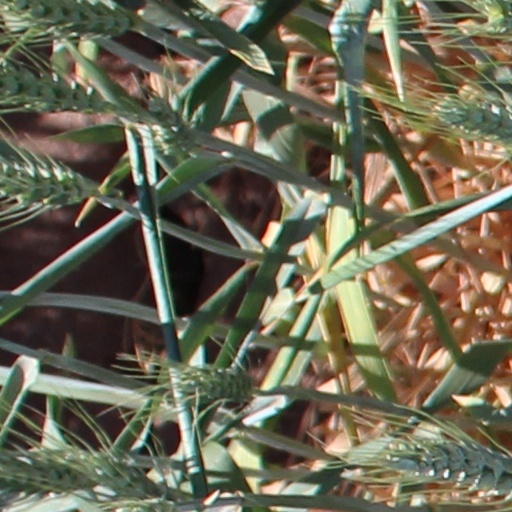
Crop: wheat